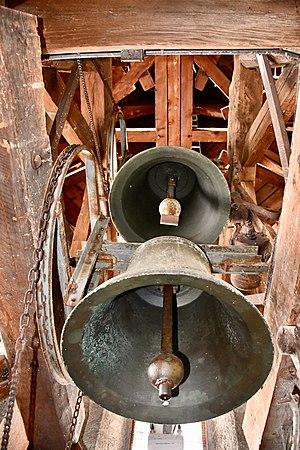
Les cloches «
L'église Sainte-Pétronille est une église de culte catholique romain, dédiée à sainte Pétronille, située dans la commune de Pregny-Chambésy, dans le République et Canton de Genève, en Suisse.